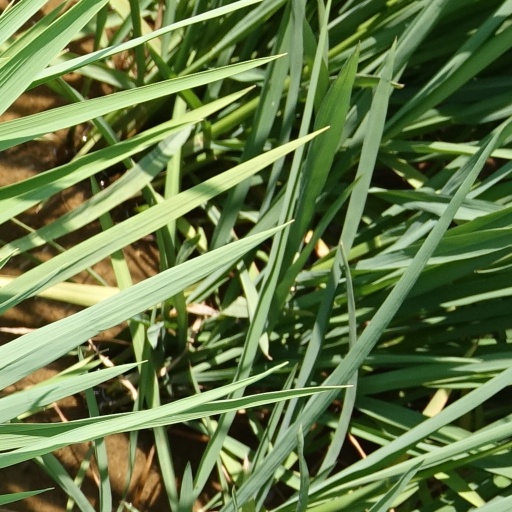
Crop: rice